WestJet

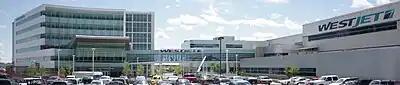
WestJet's headquarters is based at Calgary International Airport.

In April 2017, WestJet announced plans to launch an ultra-low-cost carrier in late 2017. The new airline would operate using Boeing 737-800 aircraft, and compete with new entrants to the market, such as Flair Airlines. The launch of the new airline, named Swoop, was delayed until June 2018.